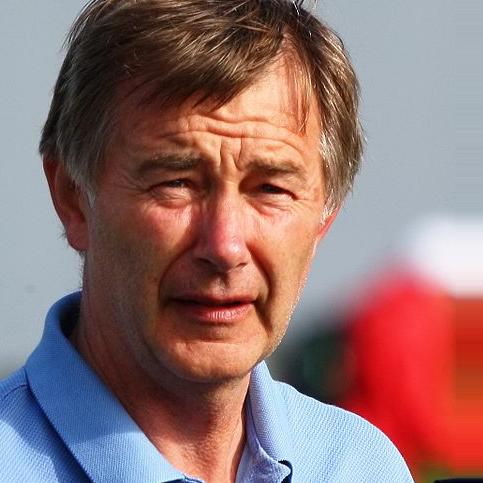
Age: 52